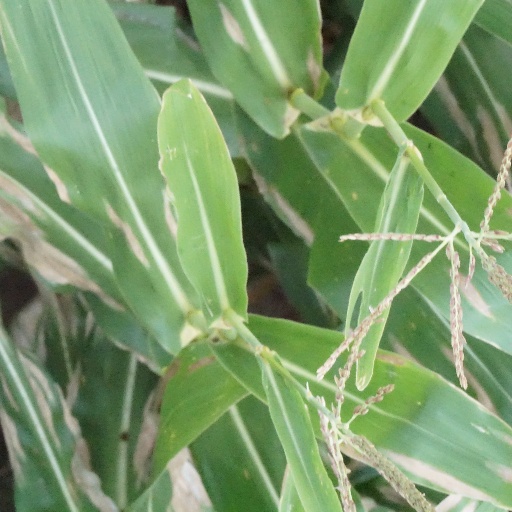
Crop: maize; corn